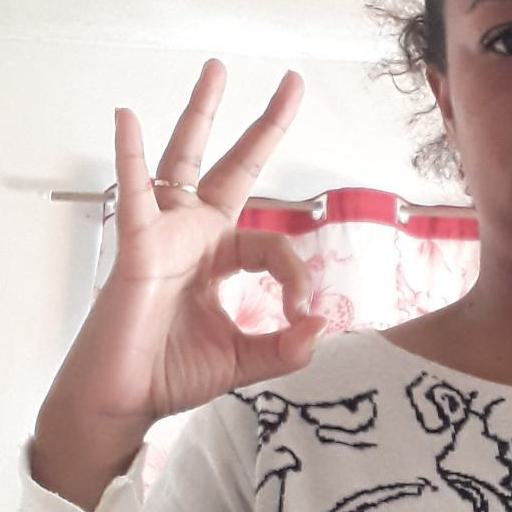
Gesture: ok